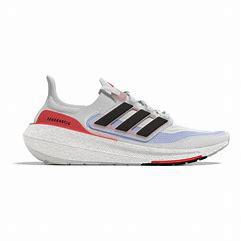
Brand: Adidas
Model: Ultraboost Light Lauf